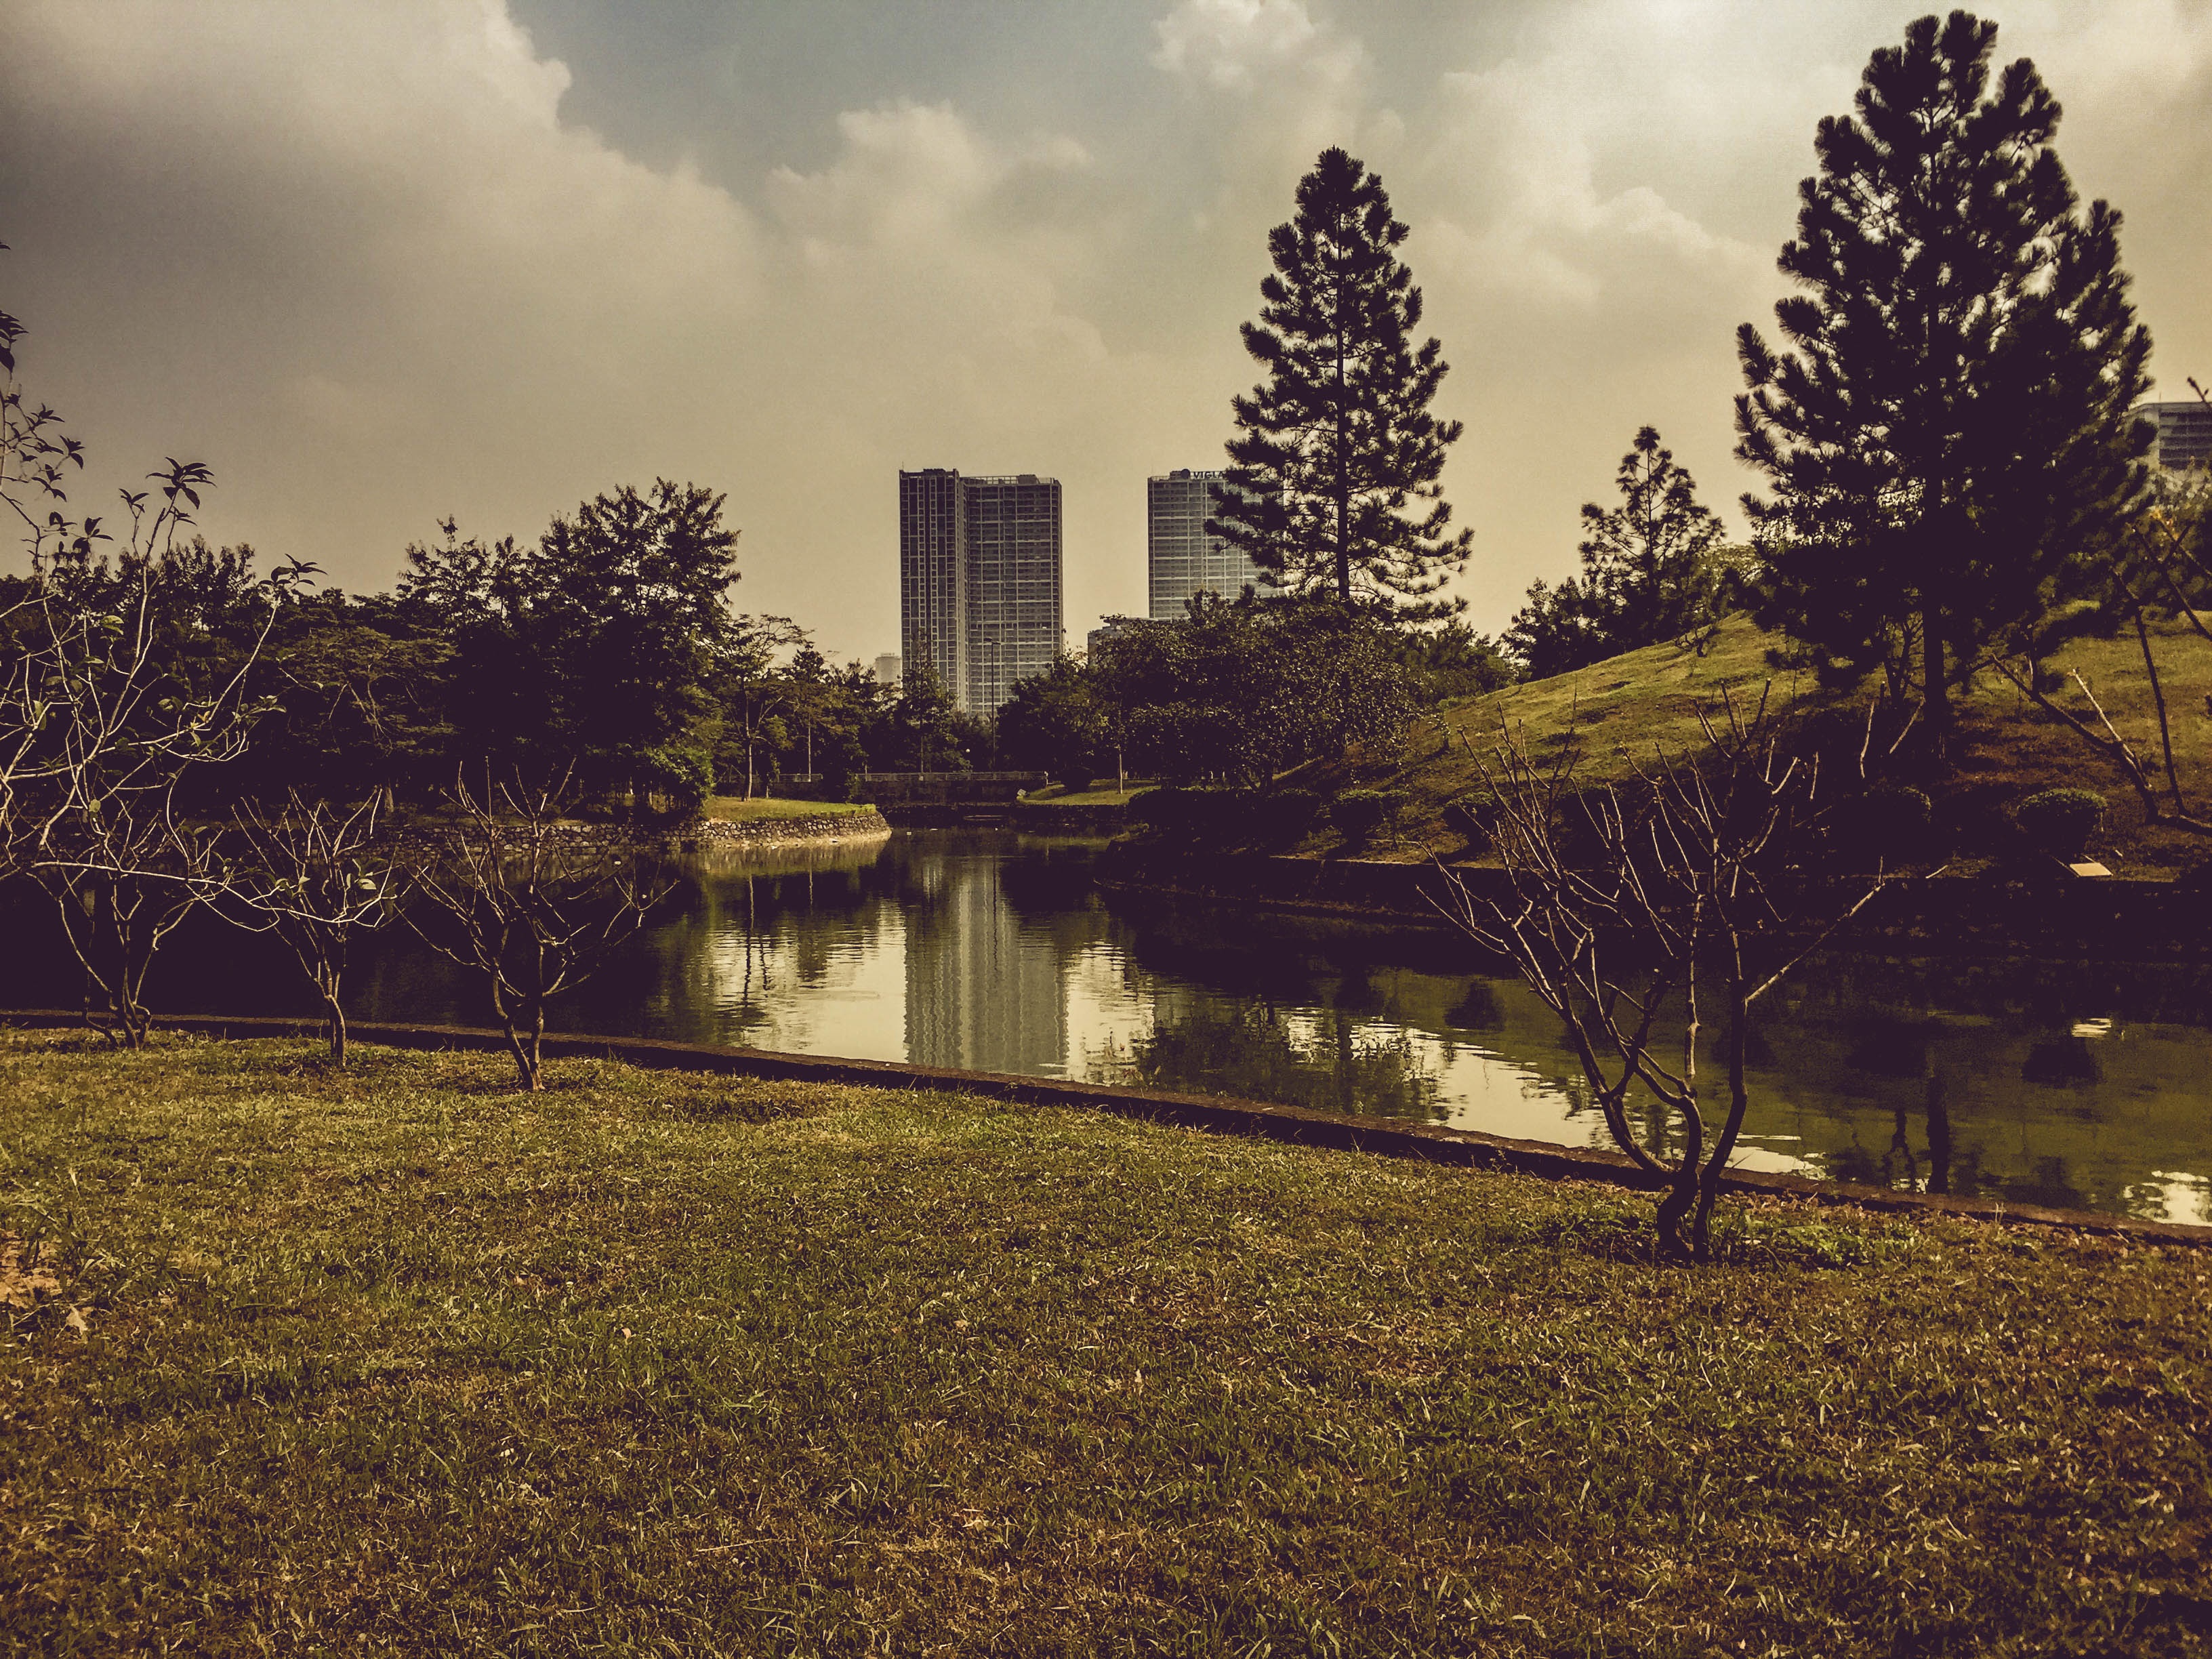
landscape, tree, nature, plant, sunset, skyline, night, house, sunlight, morning, leaf, flower, dawn, river, cityscape, dusk, evening, reflection, autumn, season, rural area, urban area, atmospheric phenomenon, woody plant